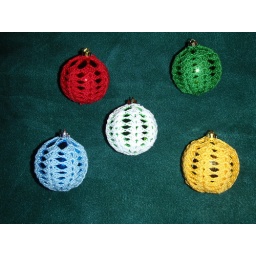
Covered glass ornaments to be used on the tree or all piled in a big glass bowl for decoration.